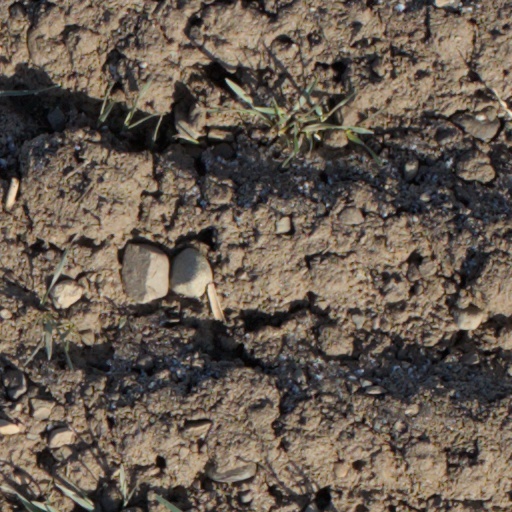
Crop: wheat